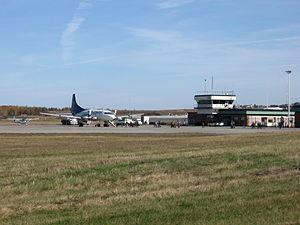
L’aéroport de Mont-Joli est un aéroport situé à Mont-Joli au Québec.